Francis Beaver

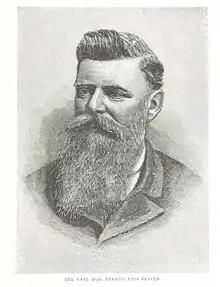
An 1888 illustration of Beaver

Francis Edis Beaver (19 June 1824 – 7 October 1887) was an auctioneer and politician in colonial Victoria, a member of the Victorian Legislative Council and the Victorian Legislative Assembly at different times.